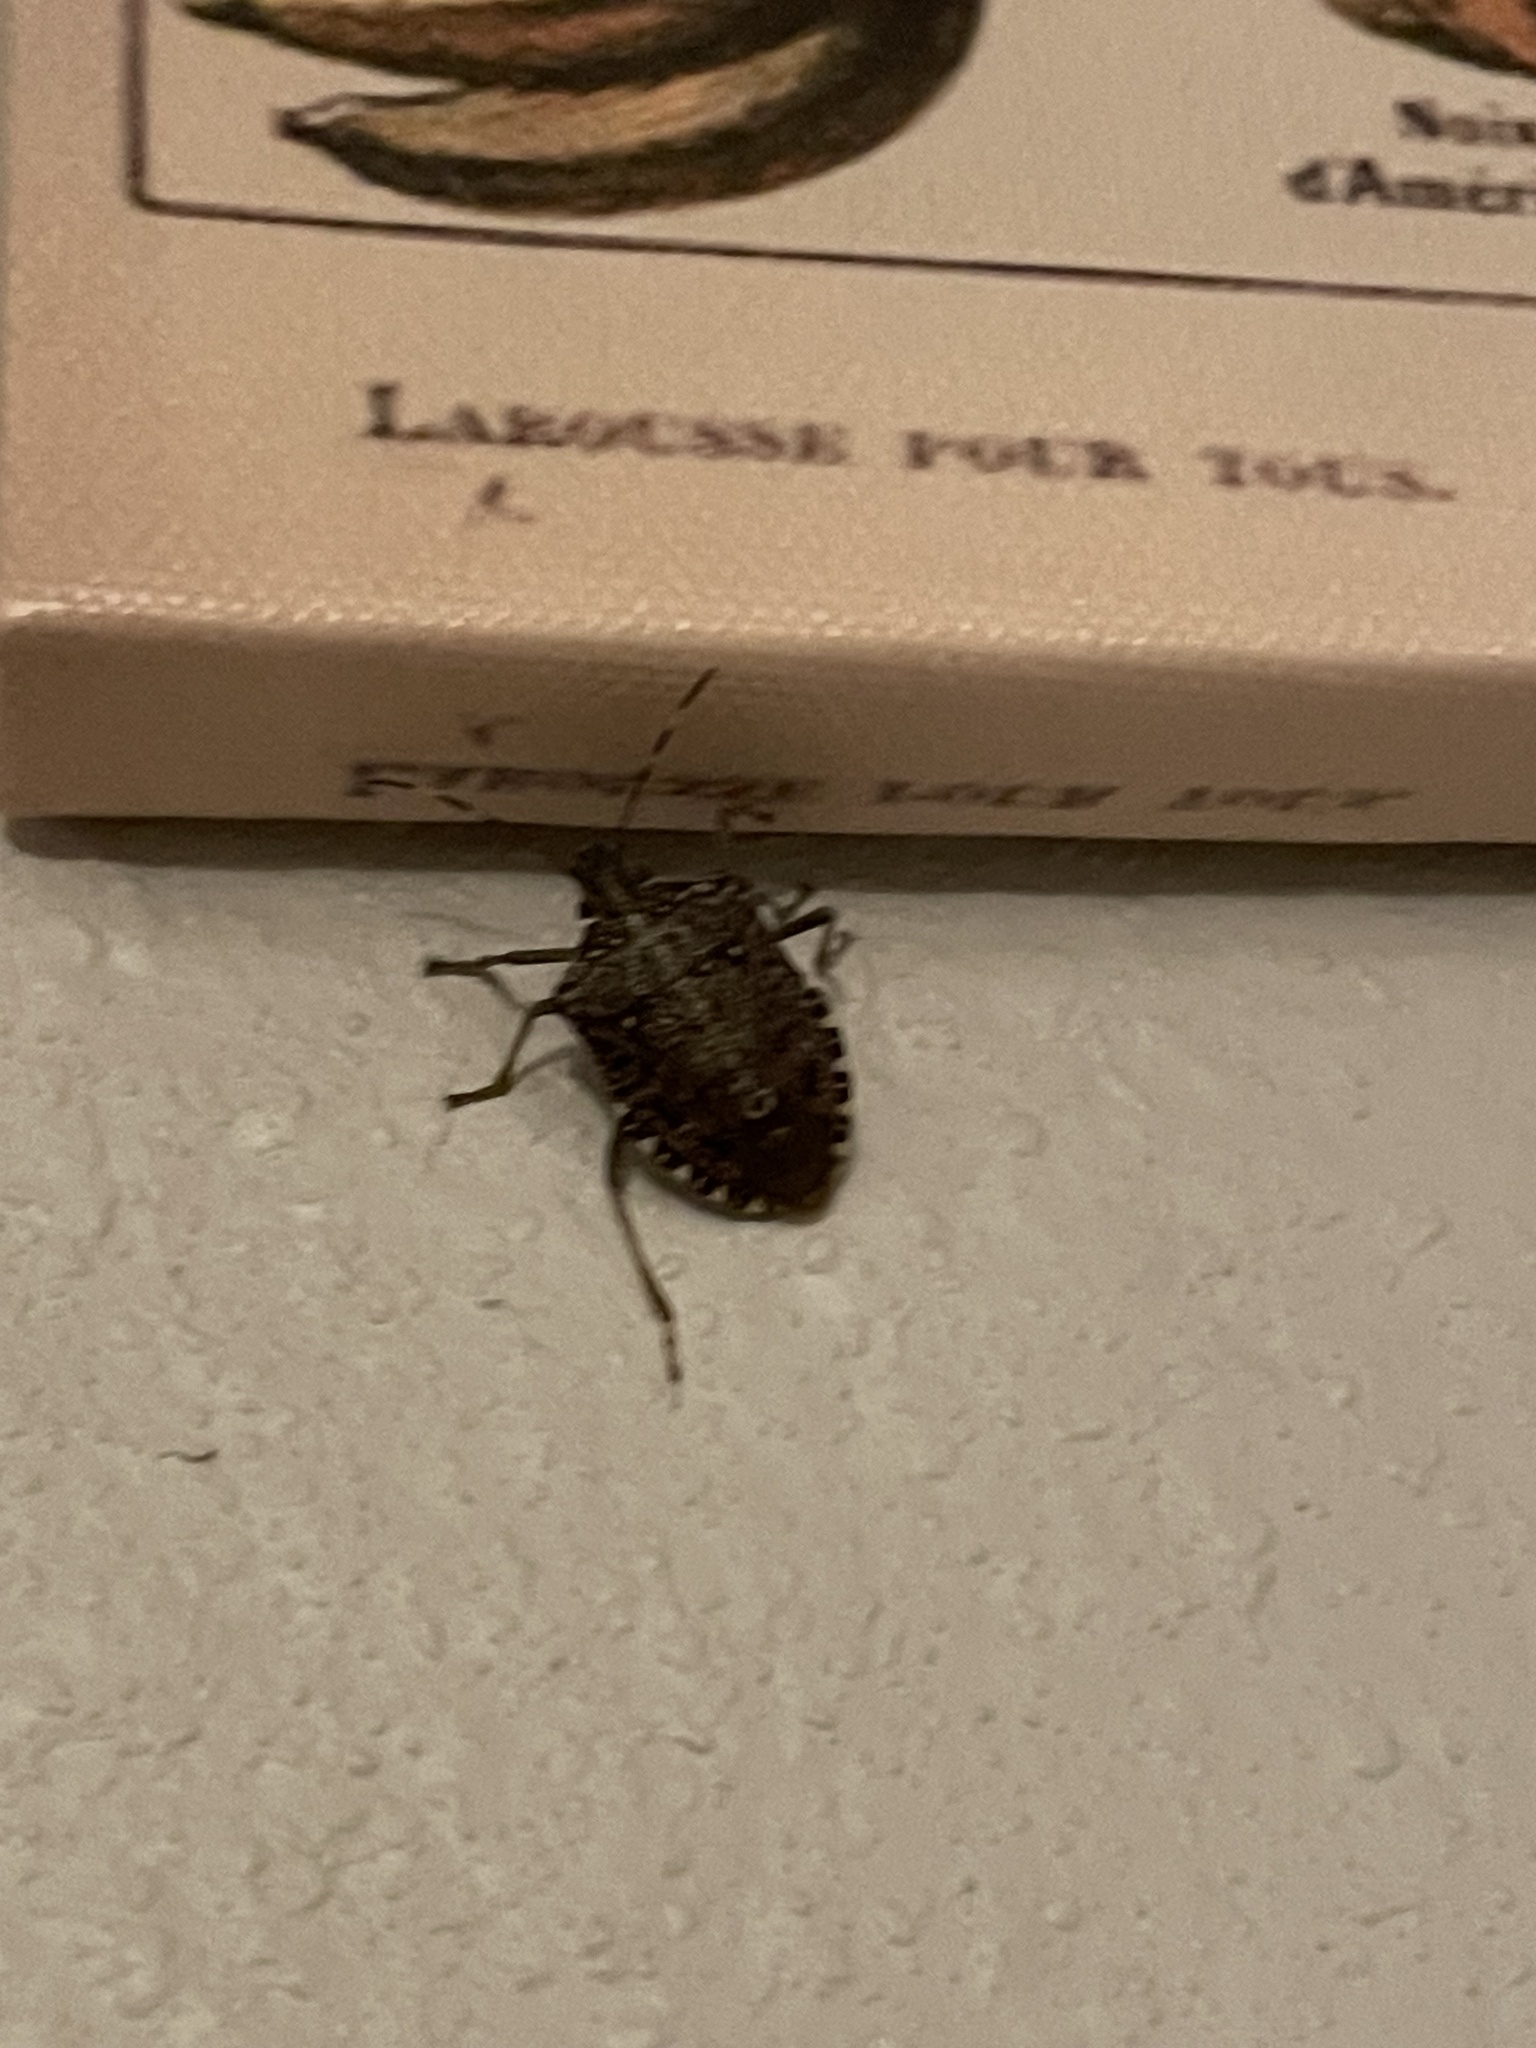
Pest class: stink_bug